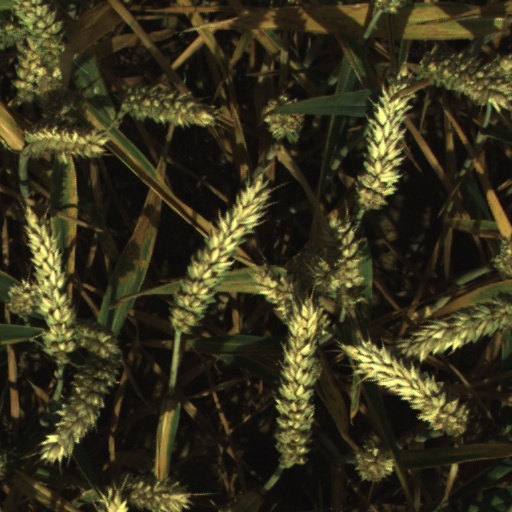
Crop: wheat